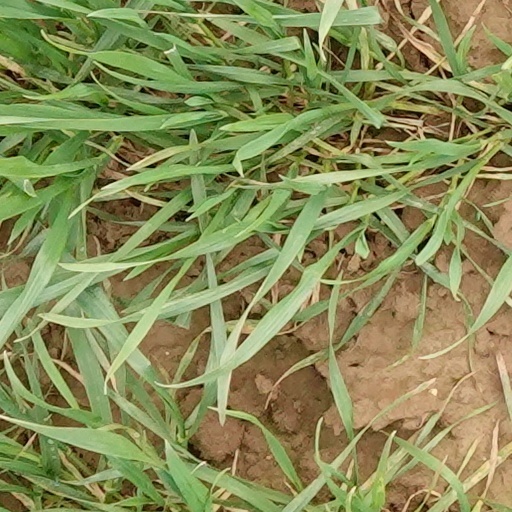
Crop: wheat